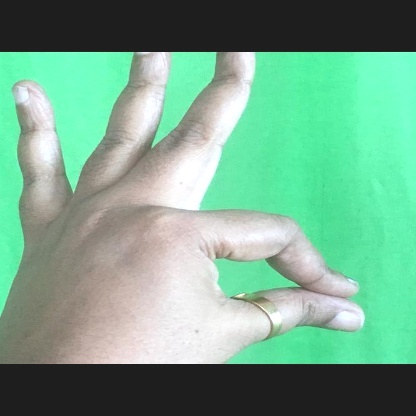
Mudra: Hamsasyam